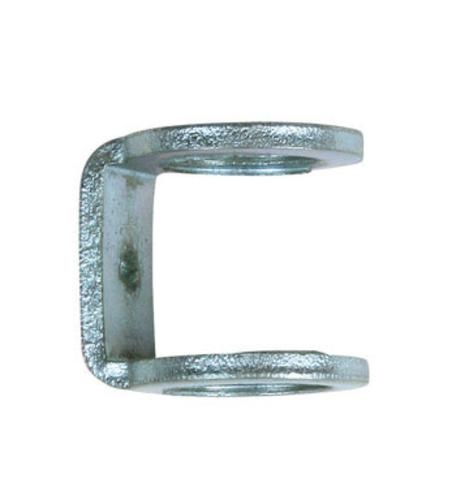
Jandorf 60239 Ceiling Hickey, 3/8" x 3/8"
Highlights: Size: 3/8" x 3/8" Used for anchoring heavylight fixtures, chandeliers or ceiling fans WARNING : This product can expose you to chemicals including Lead, which is known to the State of California to cause cancer and birth defects or other reproductive harm. For more information, go to www.P65Warnings.ca.gov
Brand: Jandorf
Category: Cameras & Optics > Photography > Lighting & Studio > Studio Stands & Mounts > Ceiling Mounts